Colognola

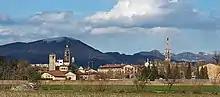
Colognola

Colognola, located at is a quarter of the city of Bergamo.